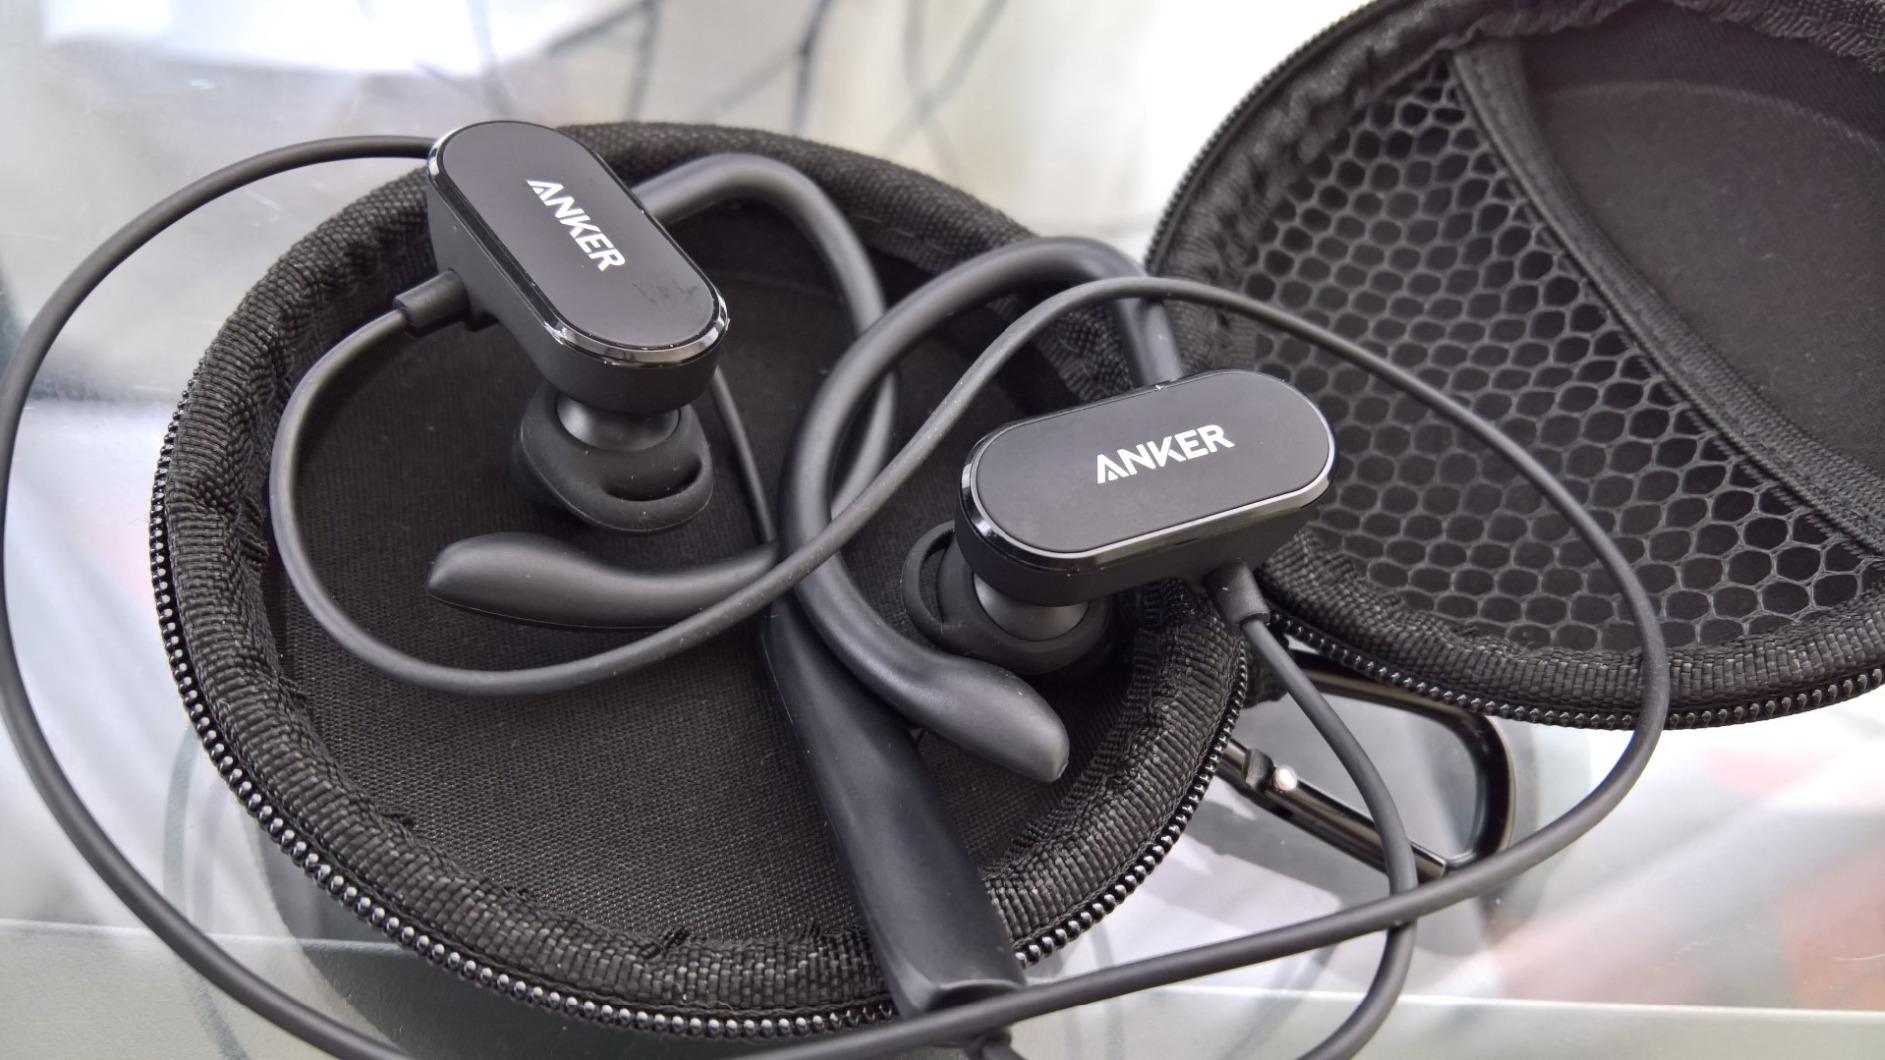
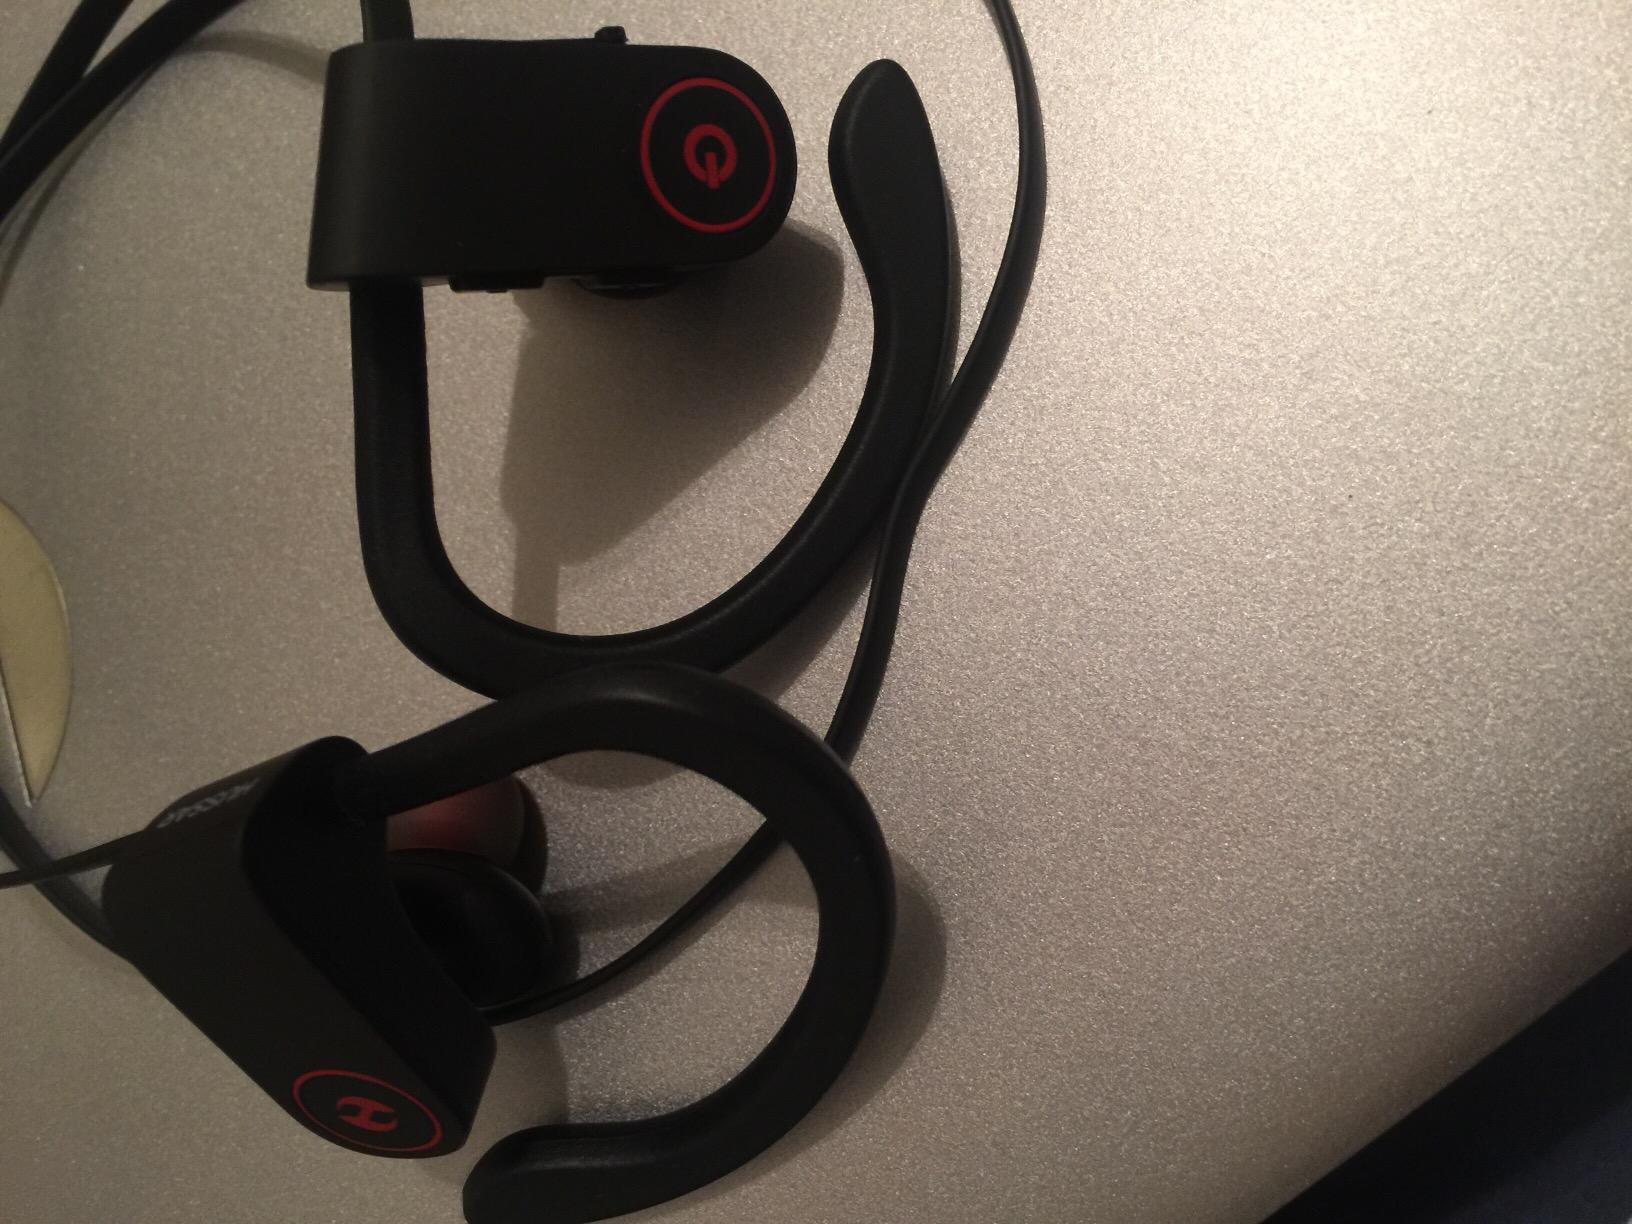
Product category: headphones
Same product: no